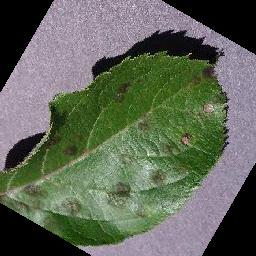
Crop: apple
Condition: scab